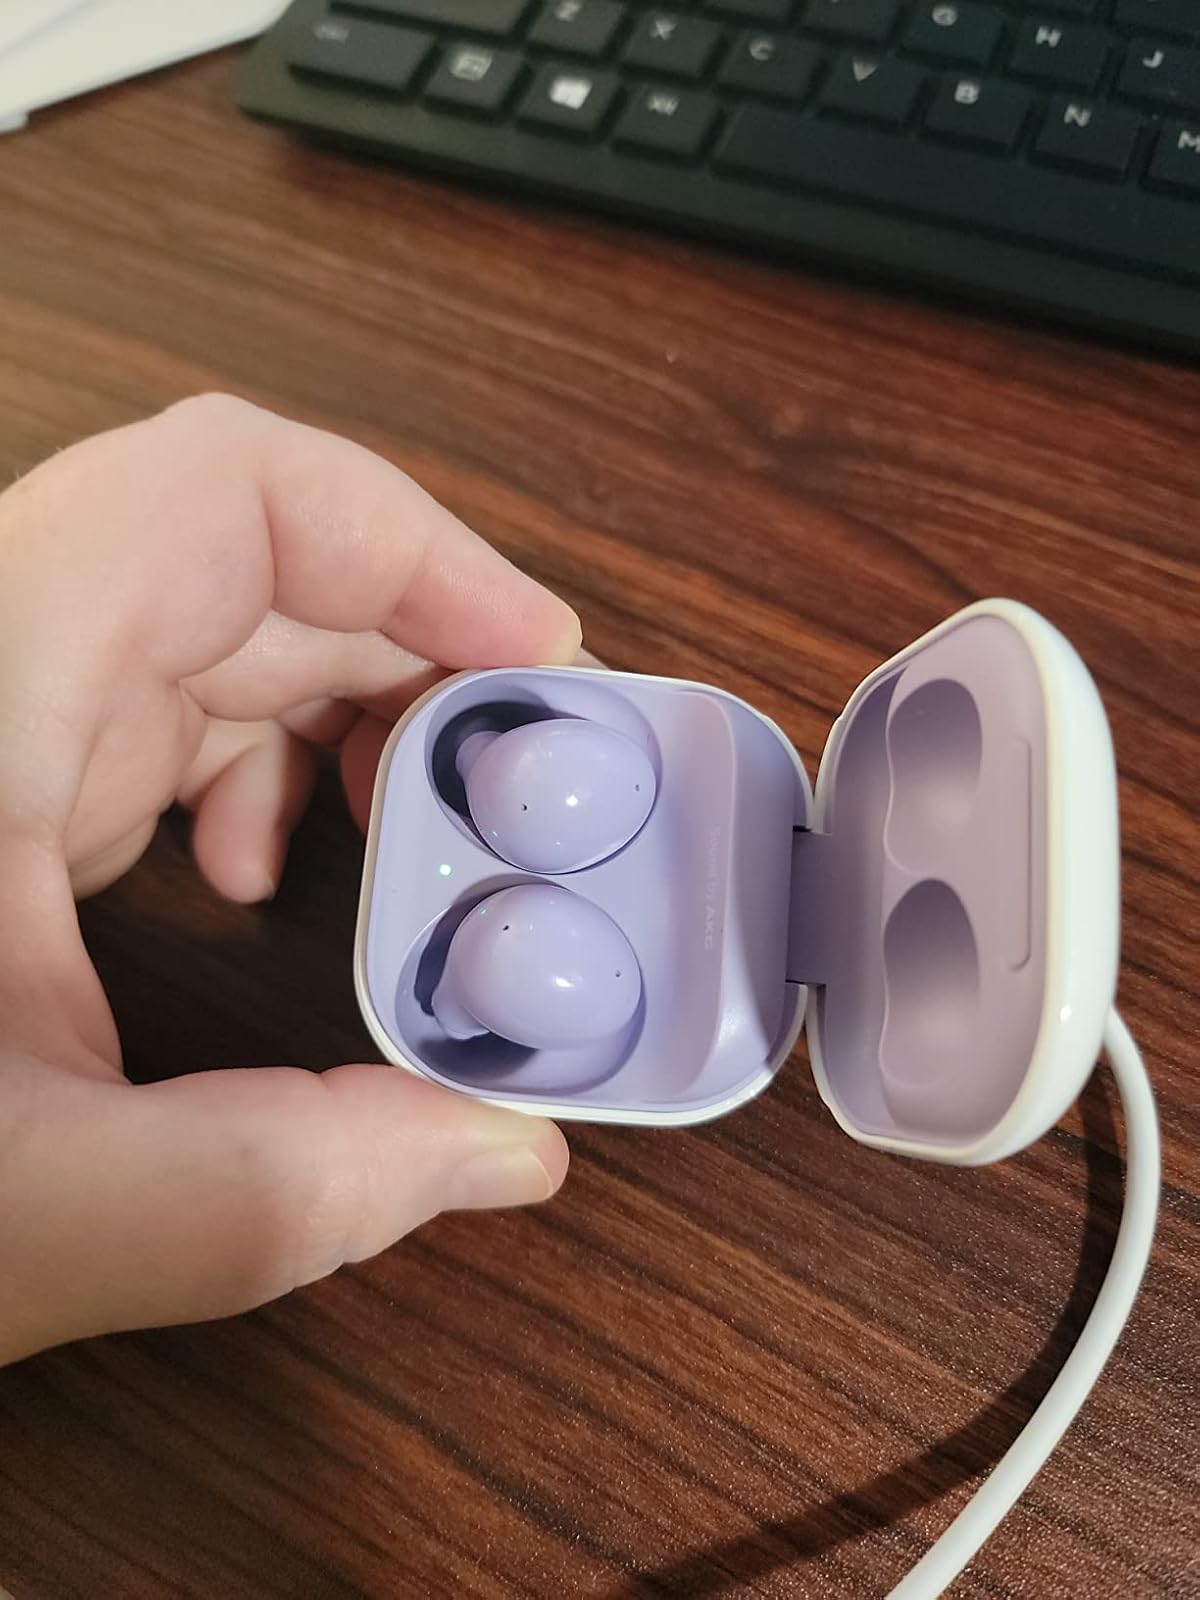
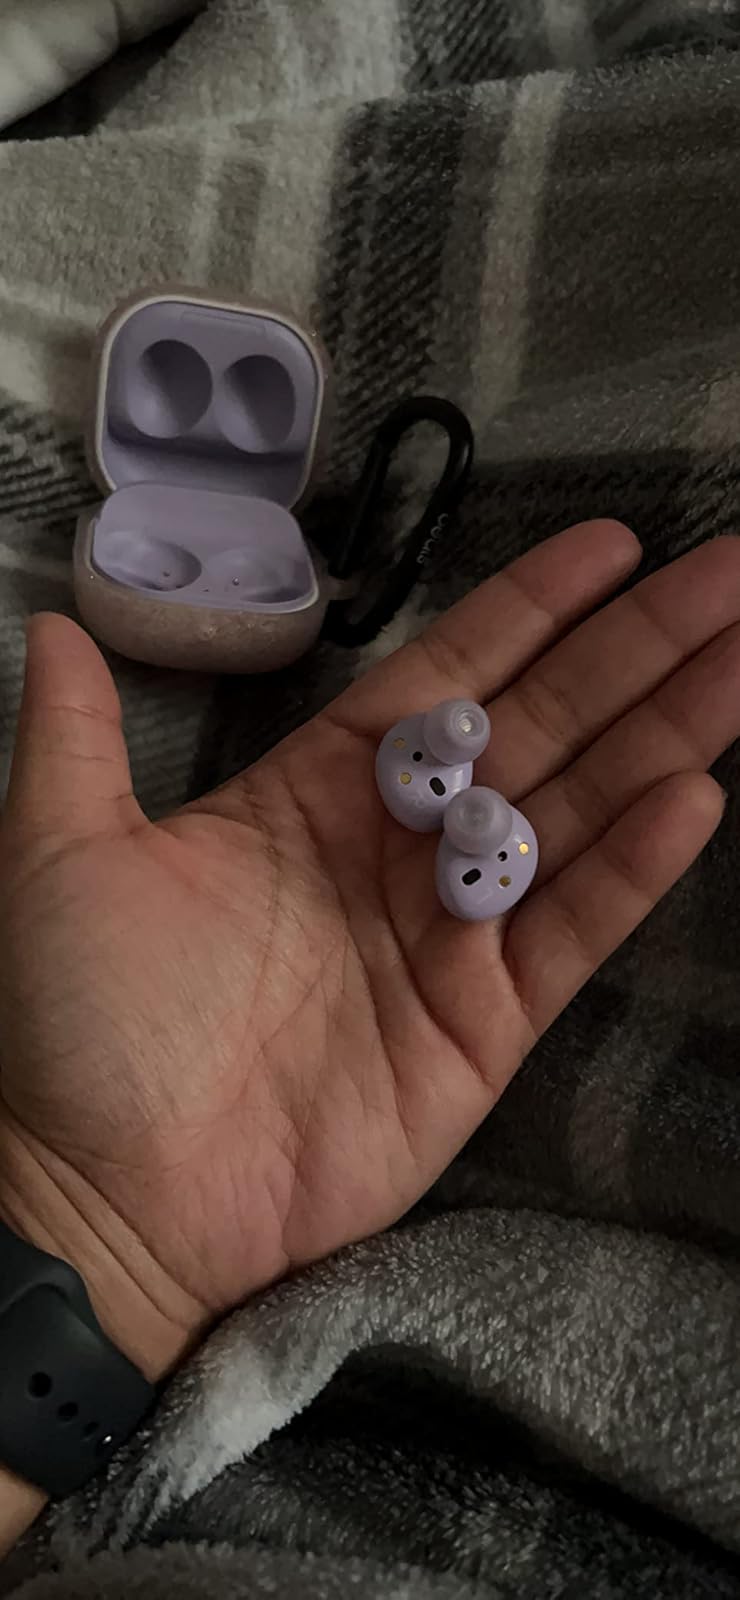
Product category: earbuds
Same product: yes